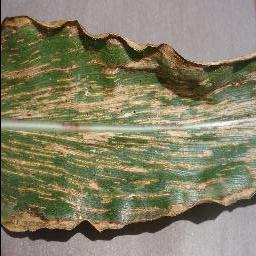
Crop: corn
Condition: (maize)_cercospora_spot_gray_spot